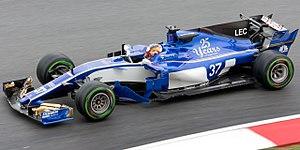
Le championnat du monde de Formule 1 2017 est la 68ᵉ édition du championnat du monde de Formule 1. Il débute le 26 mars 2017 avec le Grand Prix d'Australie et s'achève le 26 novembre 2017 à Abou Dabi. Il comporte vingt Grands Prix, un de moins qu'en 2016, le Grand Prix d'Allemagne n'étant pas organisé.
Le Grand Prix automobile de Malaisie 2017, disputé le 1ᵉʳ octobre 2017 sur le circuit international de Sepang, est la 971ᵉ épreuve du championnat du monde de Formule 1 courue depuis 1950, la dix-neuvième disputée à Sepang depuis 1999 et la quinzième manche du championnat 2017. C'est également la dernière édition de ce Grand Prix, le gouvernement malaisien décidant de ne plus l'organiser à partir de 2018.
Charles Leclerc, né le 16 octobre 1997 à Monaco, est un pilote automobile monégasque engagé en Formule 1 au sein de la Scuderia Ferrari.